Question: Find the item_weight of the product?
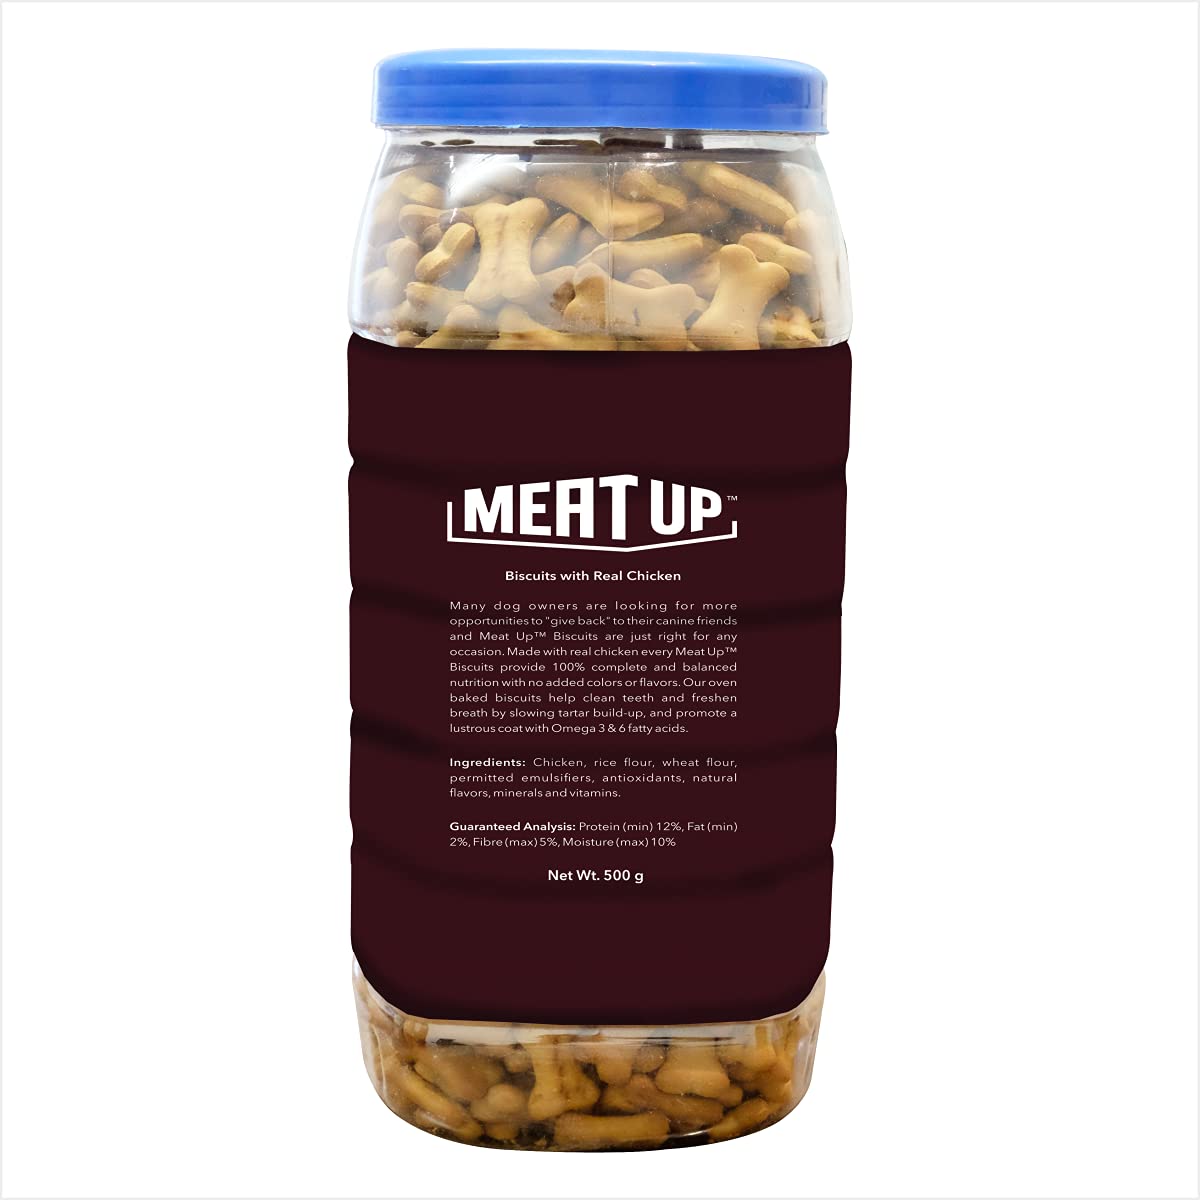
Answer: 500 gram